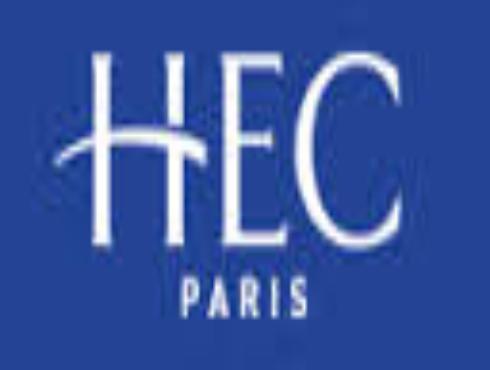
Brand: HEC
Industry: Electronic